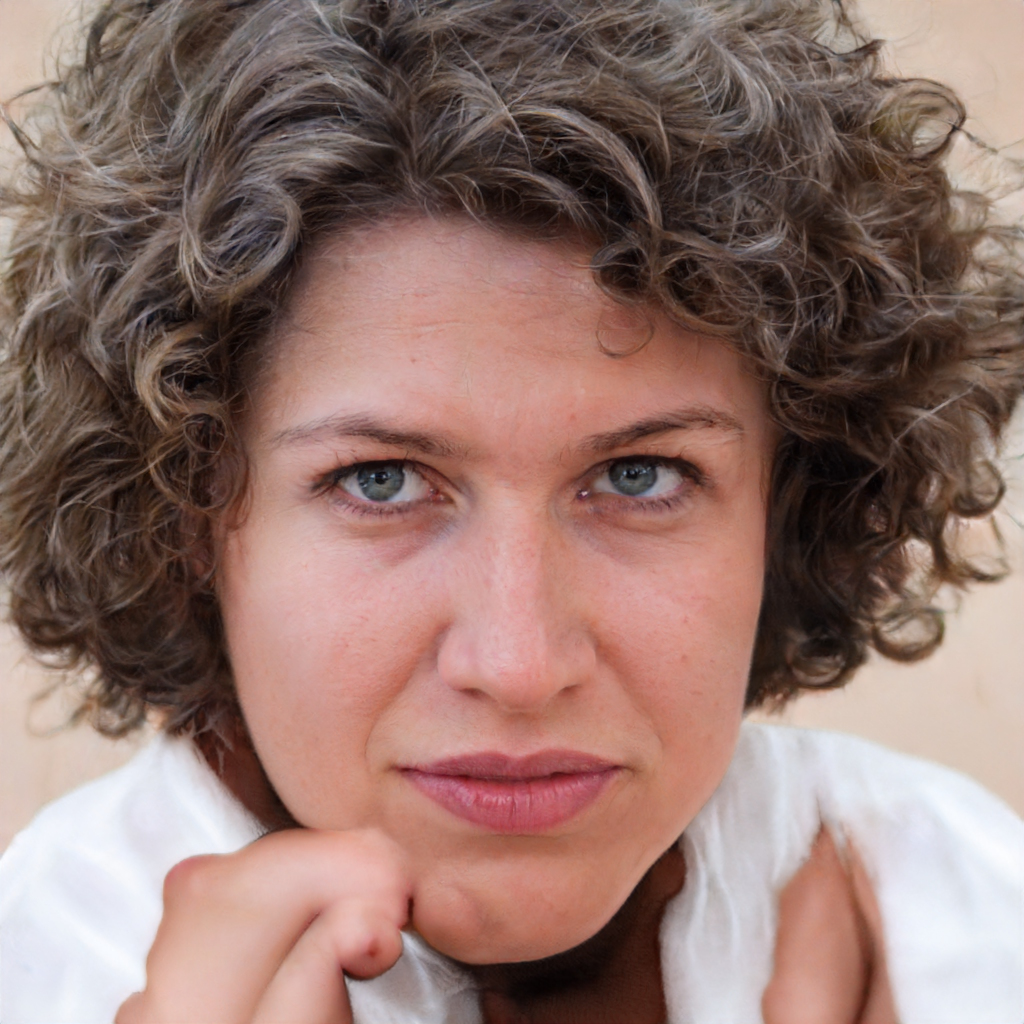
Label: Colored